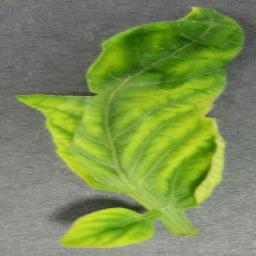
Label: Tomato___Tomato_Yellow_Leaf_Curl_Virus